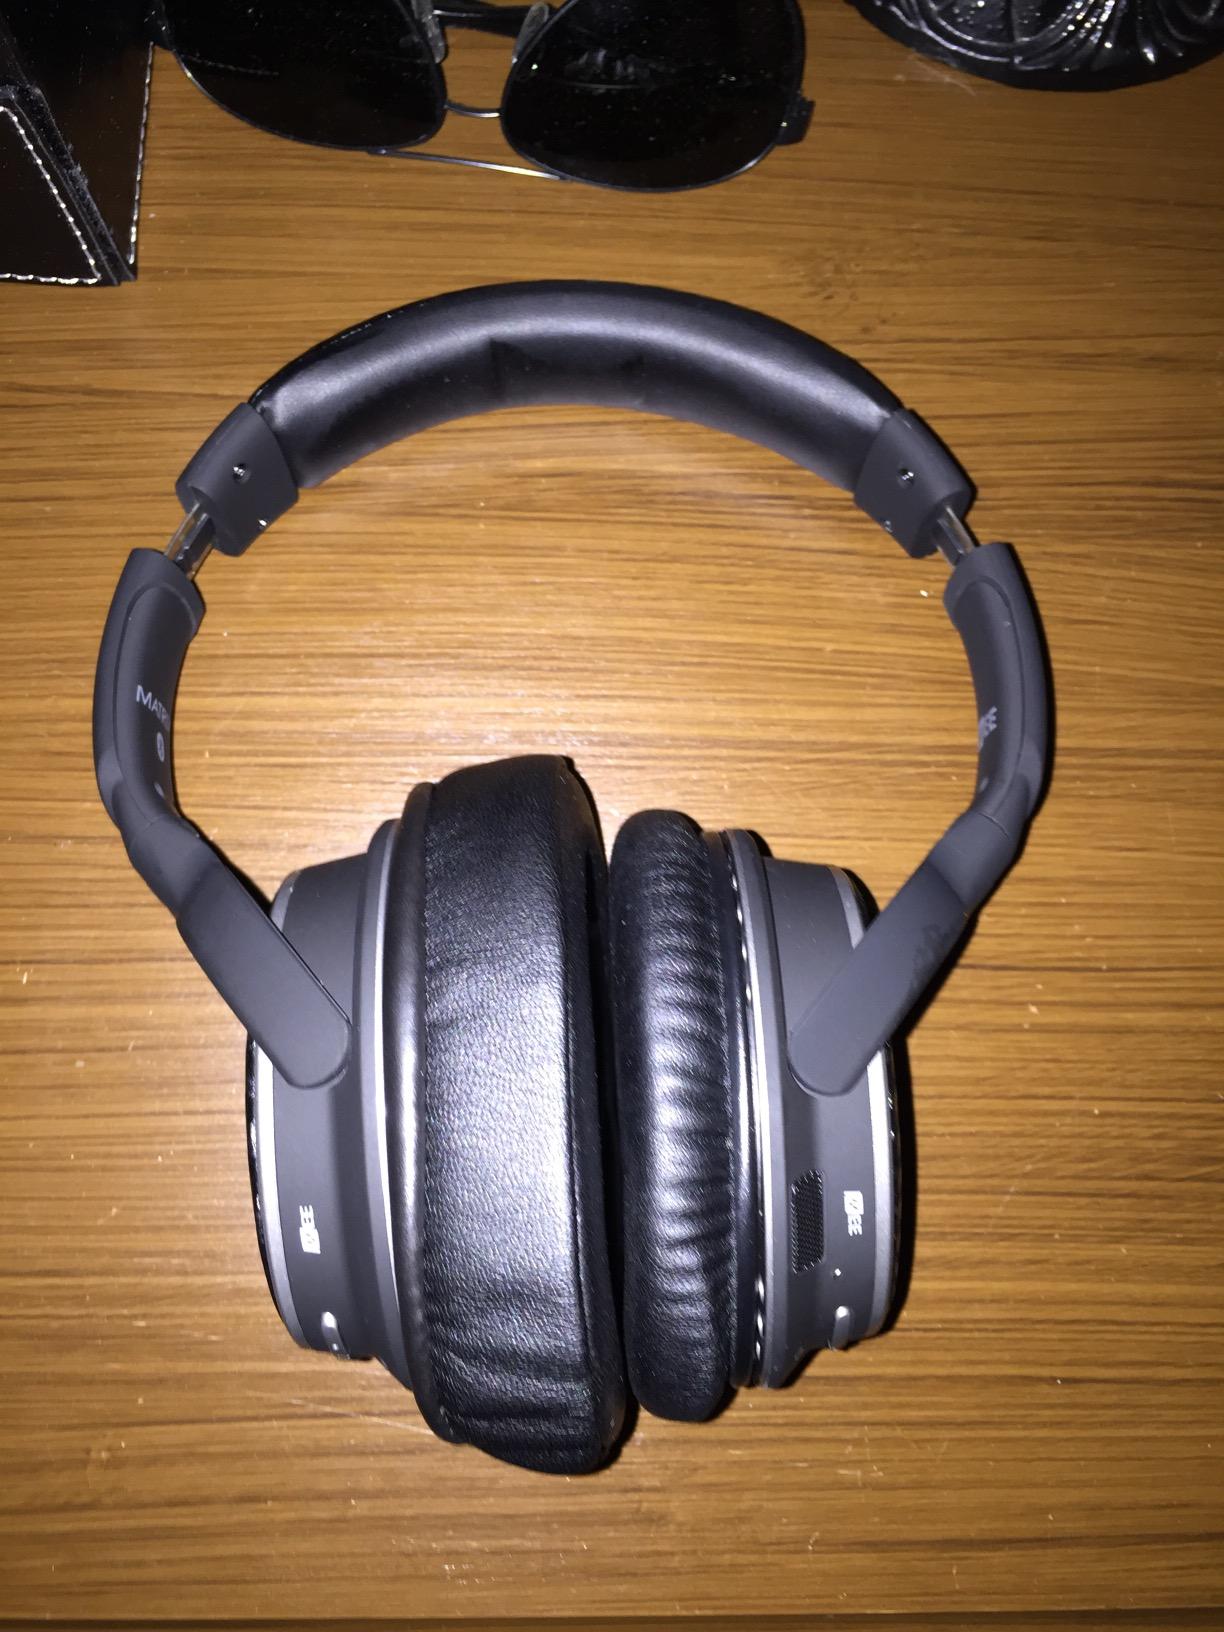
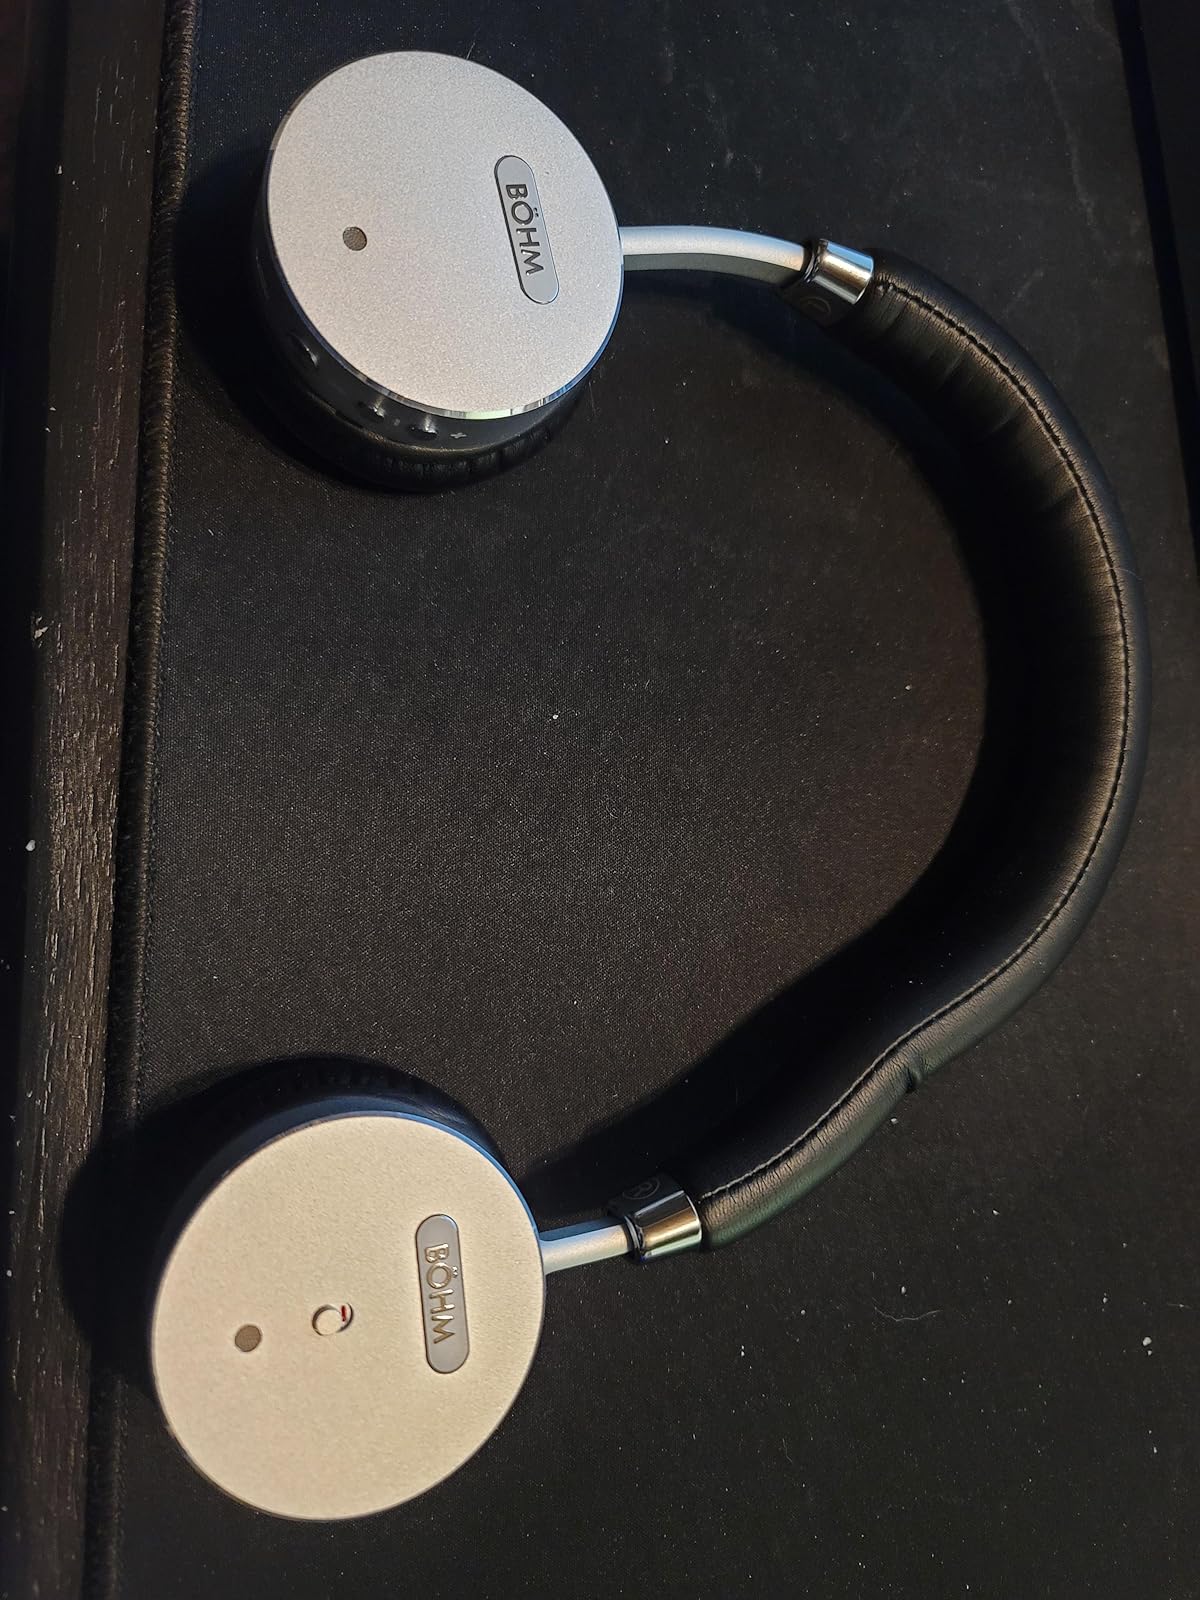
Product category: headphones
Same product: no